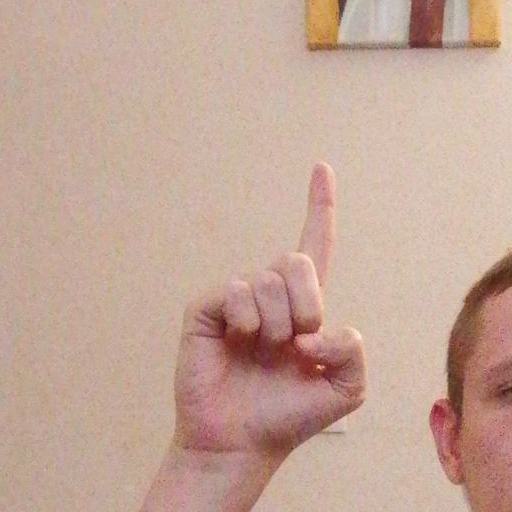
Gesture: one